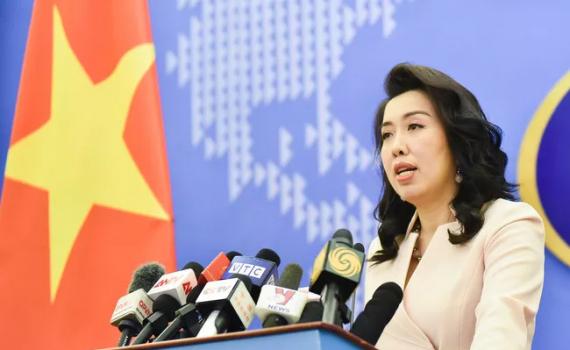
có nhiều cái micro ở trước mặt của người phụ nữ